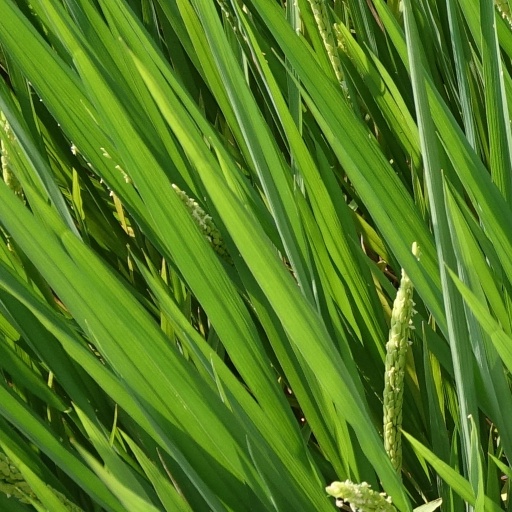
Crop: rice